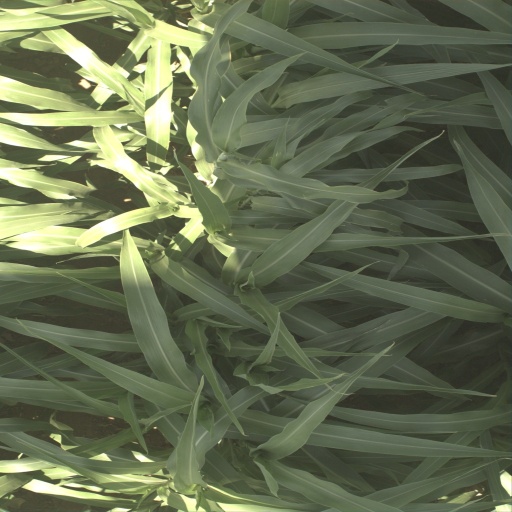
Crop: sorghum